Tel Aviv

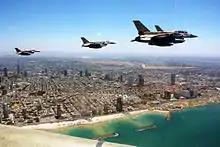
Israeli Air Force F-16I Sufas over Tel Aviv

In the 1970s, the apparent sense of Tel Aviv's urban decline became a theme in the work of novelists such as Yaakov Shabtai, in works describing the city such as "Sof Davar" ("The End of Things") and "Zikhron Devarim" ("The Memory of Things"). A symptomatic article of 1980 asked "Is Tel Aviv Dying?" and portrayed what it saw as the city's existential problems: "Residents leaving the city, businesses penetrating into residential areas, economic and social gaps, deteriorating neighbourhoods, contaminated air – Is the First Hebrew City destined for a slow death? Will it become a ghost town?". However, others saw this as a transitional period. By the late 1980s, attitudes to the city's future had become markedly more optimistic. It had also become a center of nightlife and discotheques for Israelis who lived in the suburbs and adjoining cities. By 1989, Tel Aviv had acquired the nickname "Nonstop City", as a reflection of the growing recognition of its nightlife and 24/7 culture, and "Nonstop City" had to some extent replaced the former moniker of "First Hebrew City". The largest project built in this era was the Dizengoff Center, Israel's first shopping mall, which was completed in 1983. Other notable projects included the construction of Marganit Tower in 1987, the opening of the Suzanne Dellal Center for Dance and Theater in 1989, and the Tel Aviv Cinematheque (opened in 1973 and located to the current building in 1989).